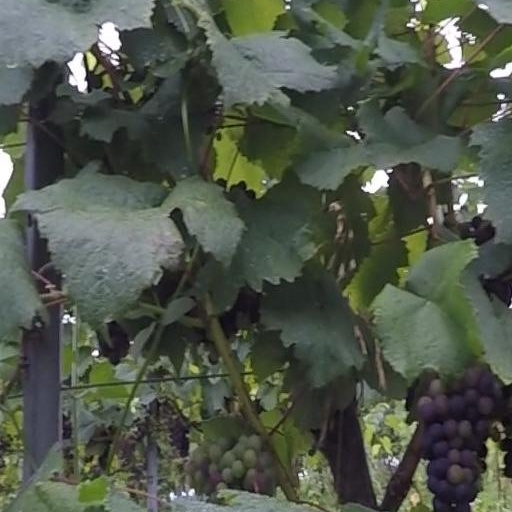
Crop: grape